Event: Nepal Earthquake
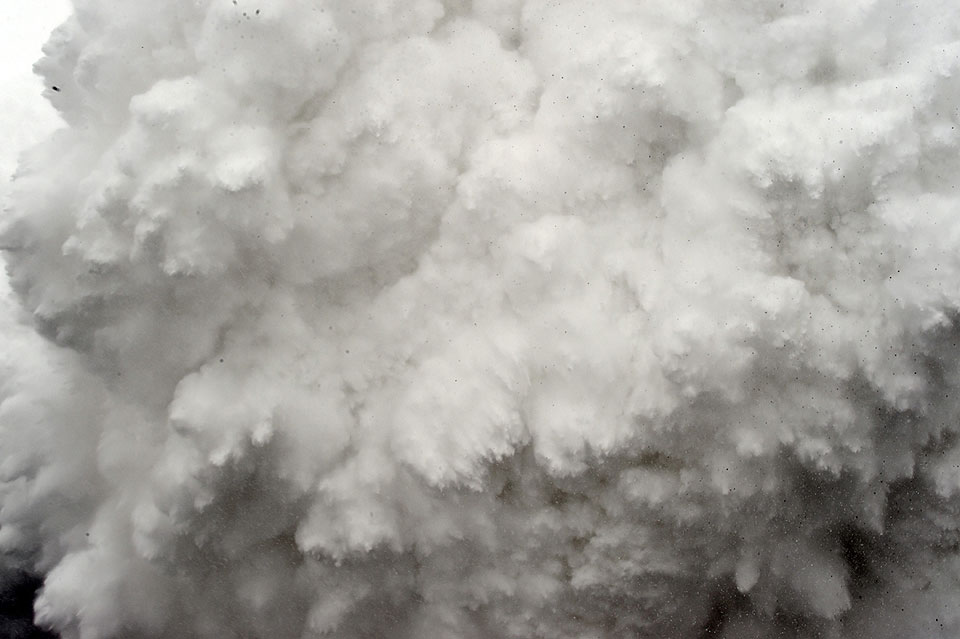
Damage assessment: no_damage